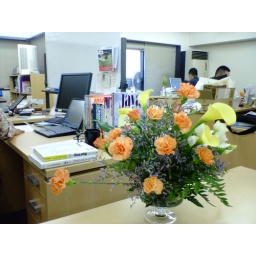
Today's flower in my office